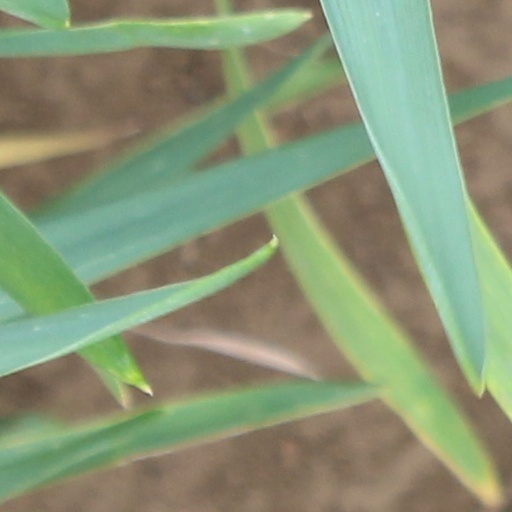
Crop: wheat